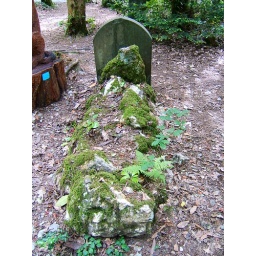
A couple of the dog graves had rocks covering over them, like this one.